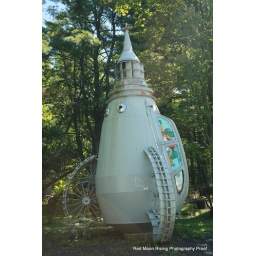
Fabulous Furniture Designer and car sculptor. He needs a home in Roswell for this vehicle.